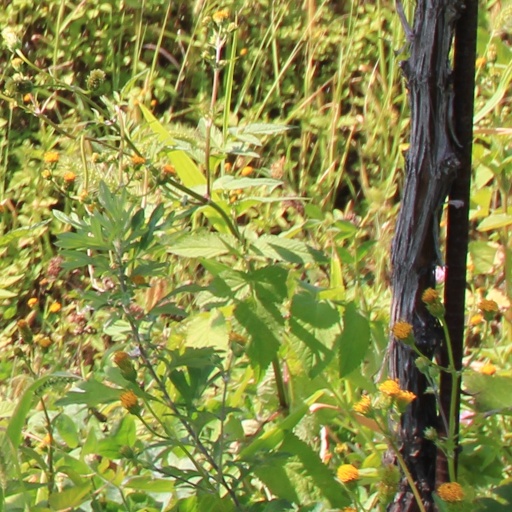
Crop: grape